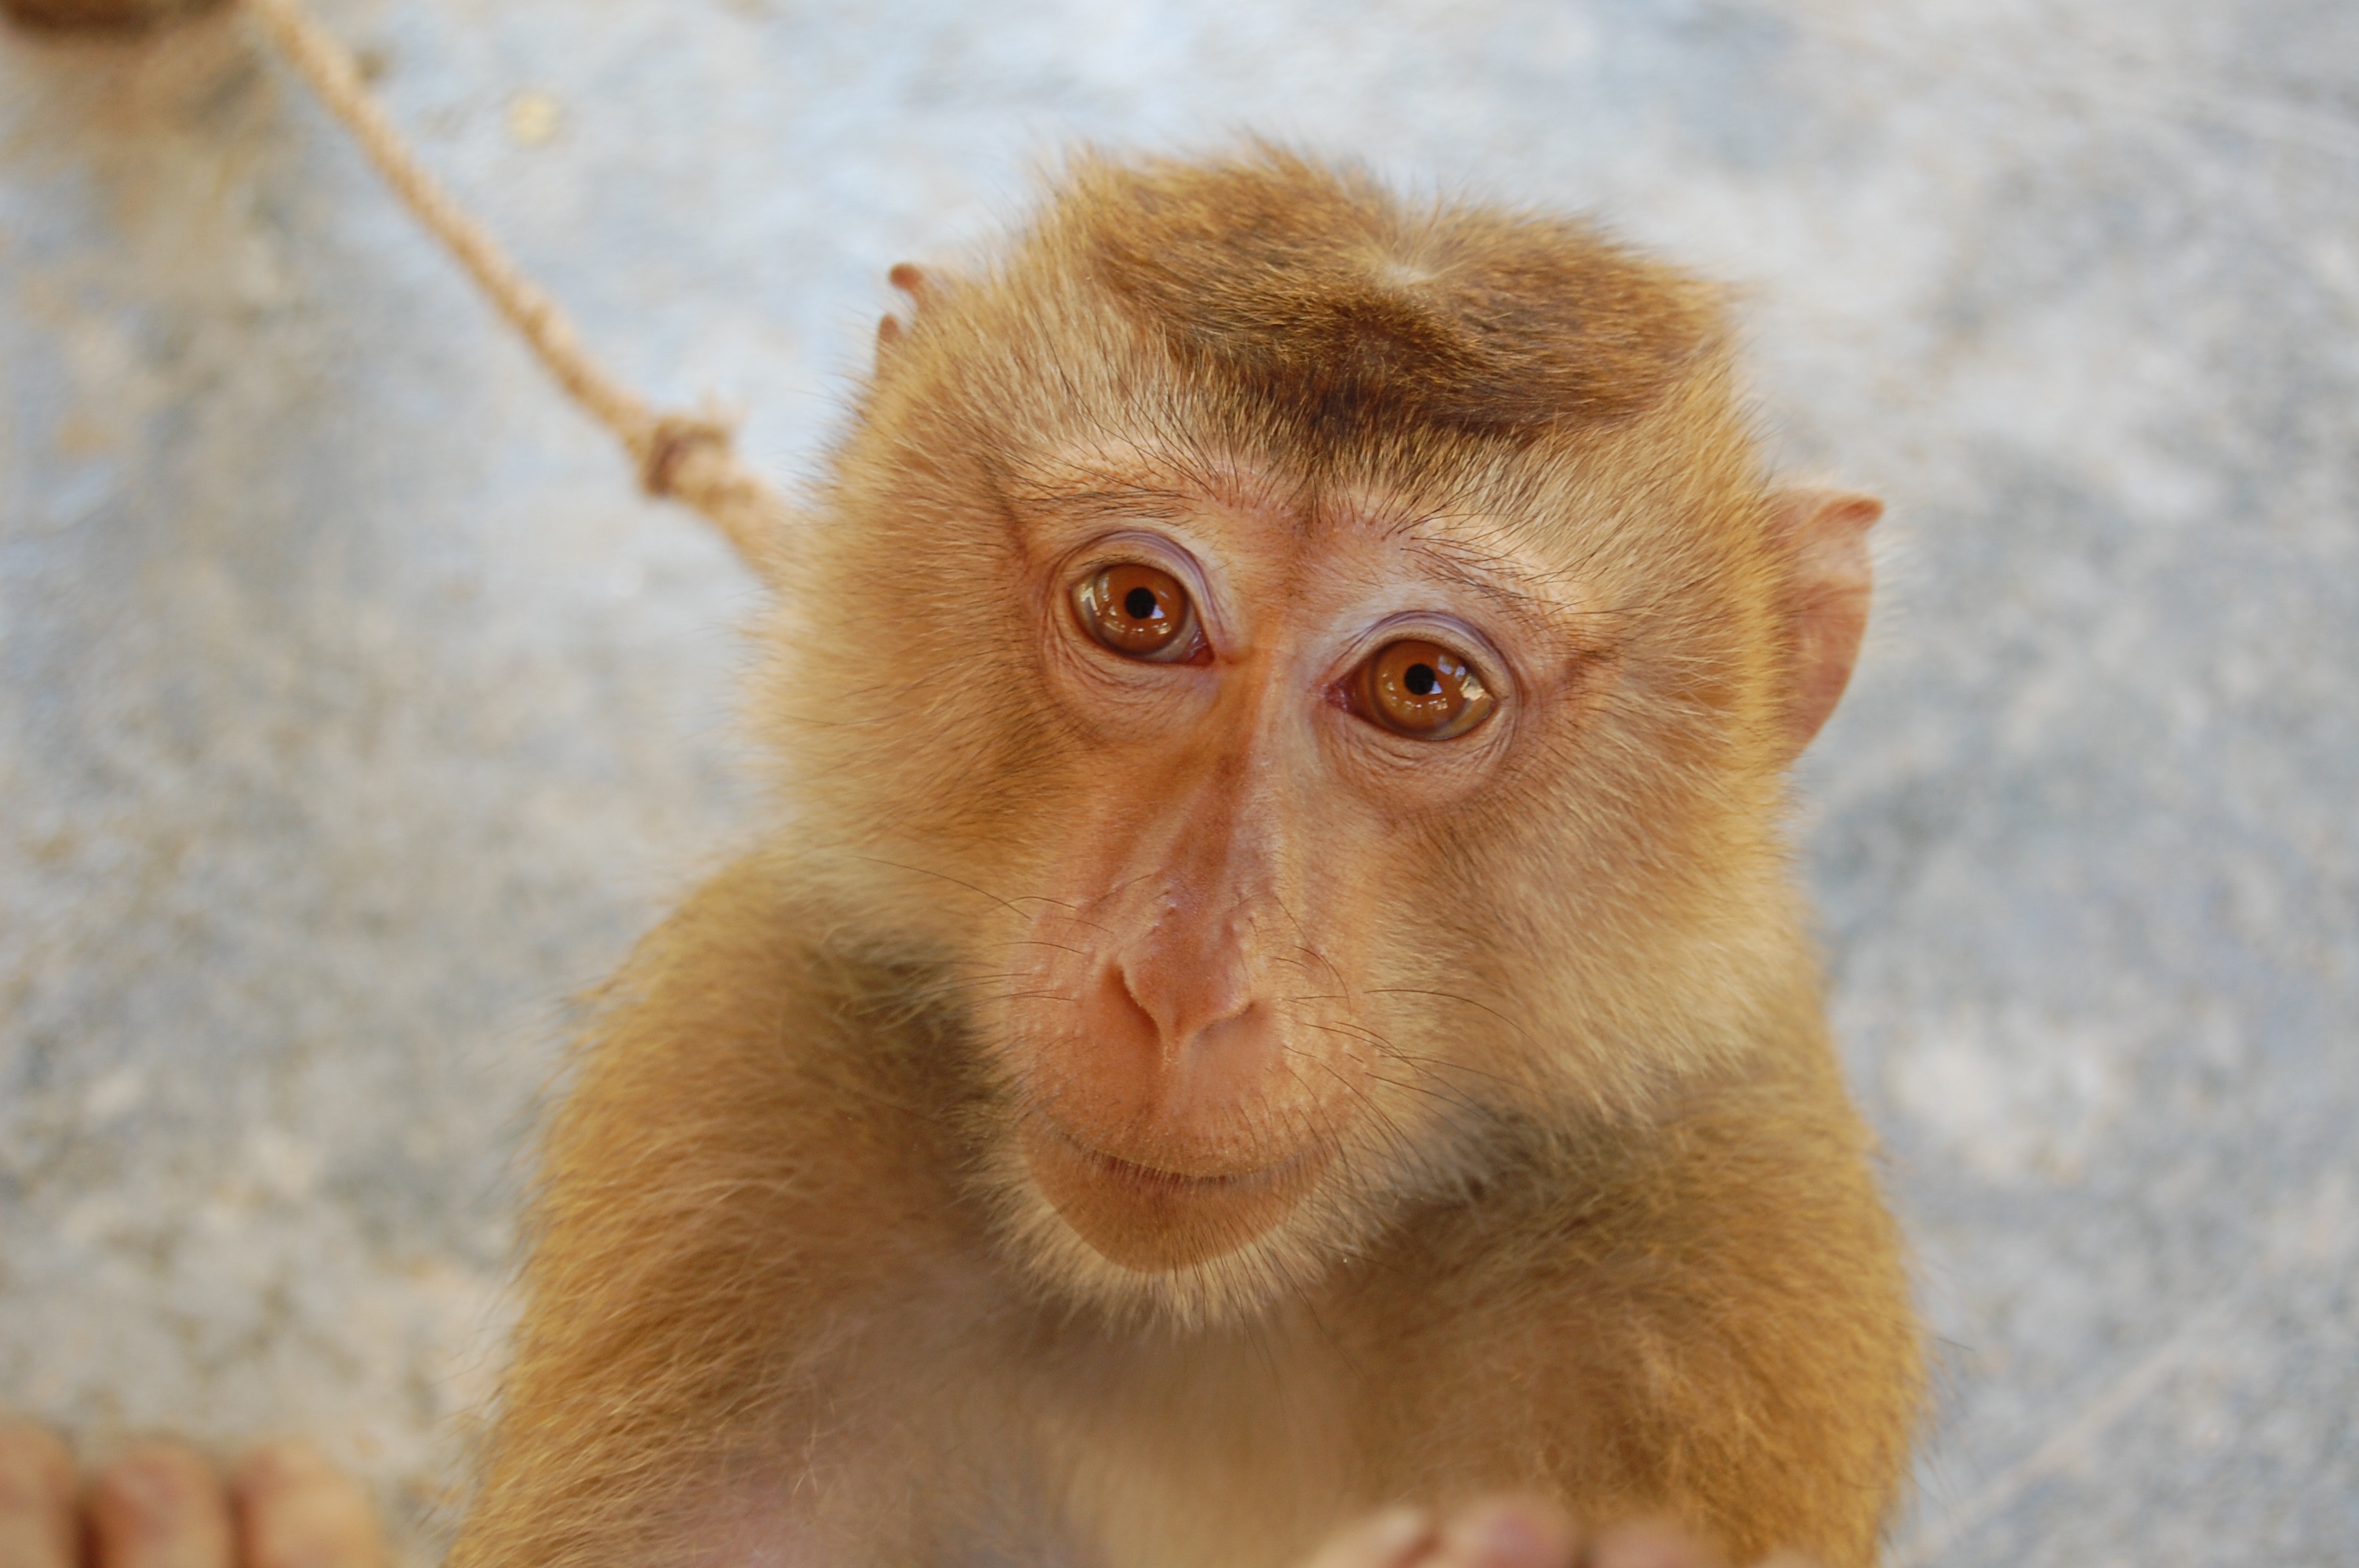
nature, cute, looking, wildlife, wild, portrait, sitting, small, mammal, fauna, primate, head, hairy, vertebrate, macaque, old world monkey, southeast asia, japanese macaque, new world monkey, tufted capuchin, northern pig tailed